Tommy Rettig

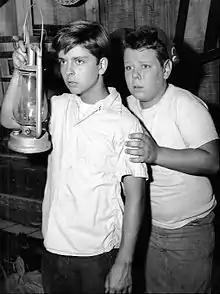
Child actors Tommy Rettig (left) as Jeff Miller, with Donald Keeler as friend Porky, in the first version (1954–1957) of the CBS television series "Lassie" (1956)

Rettig was selected from among 500 boys auditioning for the role of Jeff Miller, to star as the first dog owner in the first version "Lassie" television series, between 1954 and 1957. His character was a young farm boy who lived with his widowed mother, Ellen (Jan Clayton 1917–1983), grandfather (George Cleveland, 1885–1957), and his beloved collie, Lassie.